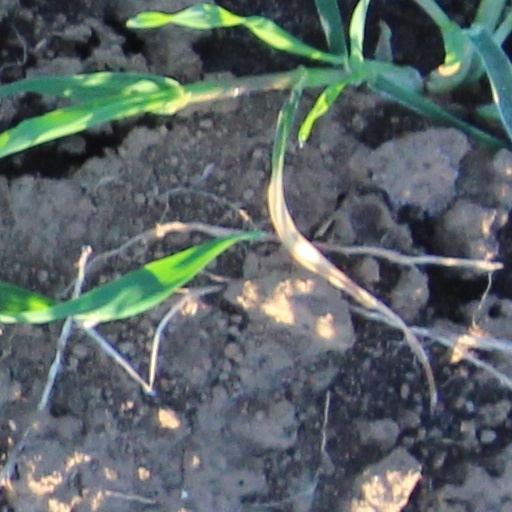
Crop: wheat